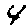
Label: 4